Pier Francesco Foschi

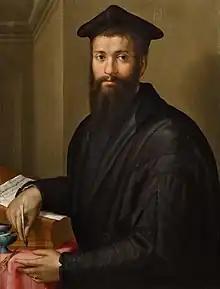
"Portrait of Giovanni Salviati " by Pier Francesco Foschi (Moscow, Pushkin Museum of Fine Arts)

Pier Francesco Foschi (1502–1567) was an Italian painter active in Florence in a Mannerist style. He was pupil of Andrea del Sarto and assisted Pontormo with his frescoes at Careggi in 1536. He completed 3 altarpieces, commissioned in 1540–1545 for the church of Santo Spirito in Florence: an "Immaculate Conception", "Resurrection", and a "Transfiguration". Foschi was also influenced by Il Bronzino. One of his pupils was Alessandro Fei.